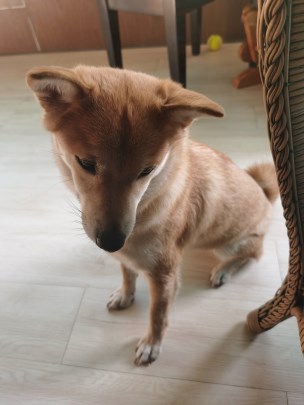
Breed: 1043-n000001-Shiba_Dog